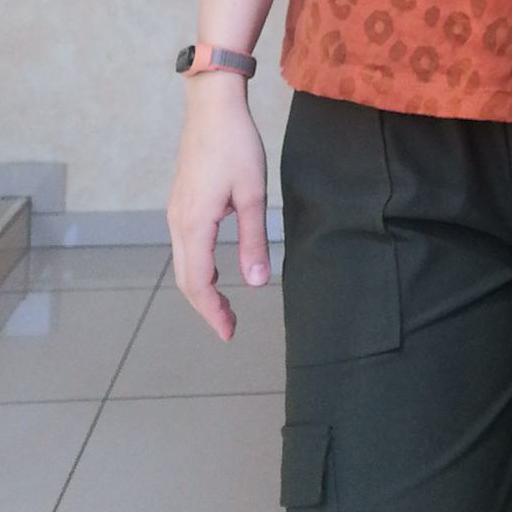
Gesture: no_gesture